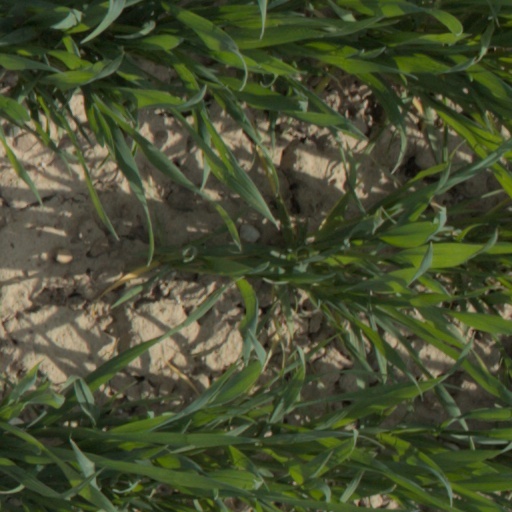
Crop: wheat